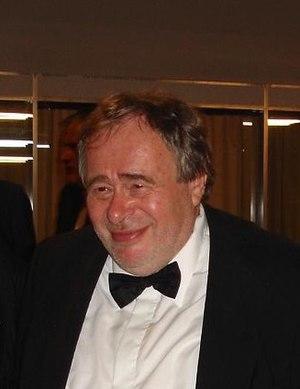
Vladimir Mikhaïlovitch Lopoukhine, né le 23 mai 1952 à Moscou et mort le 26 mai 2020 dans la même ville, est un économiste, banquier d'affaires et homme politique russe.